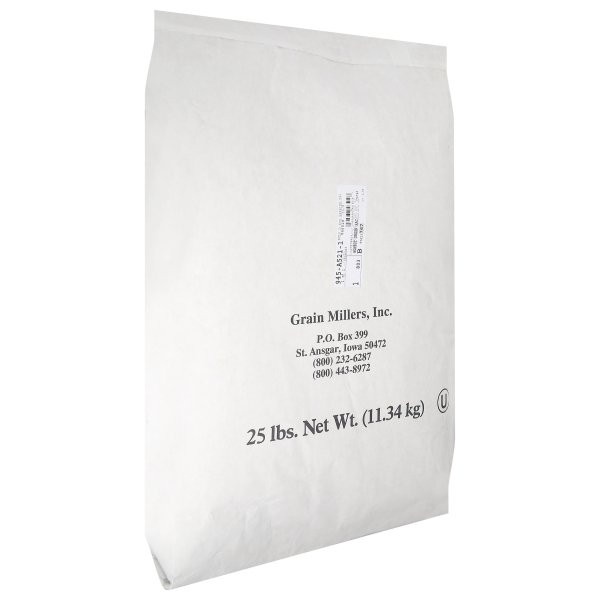
Grains Rye Berries  - 25Lb
Grains Rye Berries - 25Lb 28.6 GRAINS
Brand: GRAINS
Category: Food, Beverages & Tobacco > Food Items > Grains, Rice & Cereal > Rye